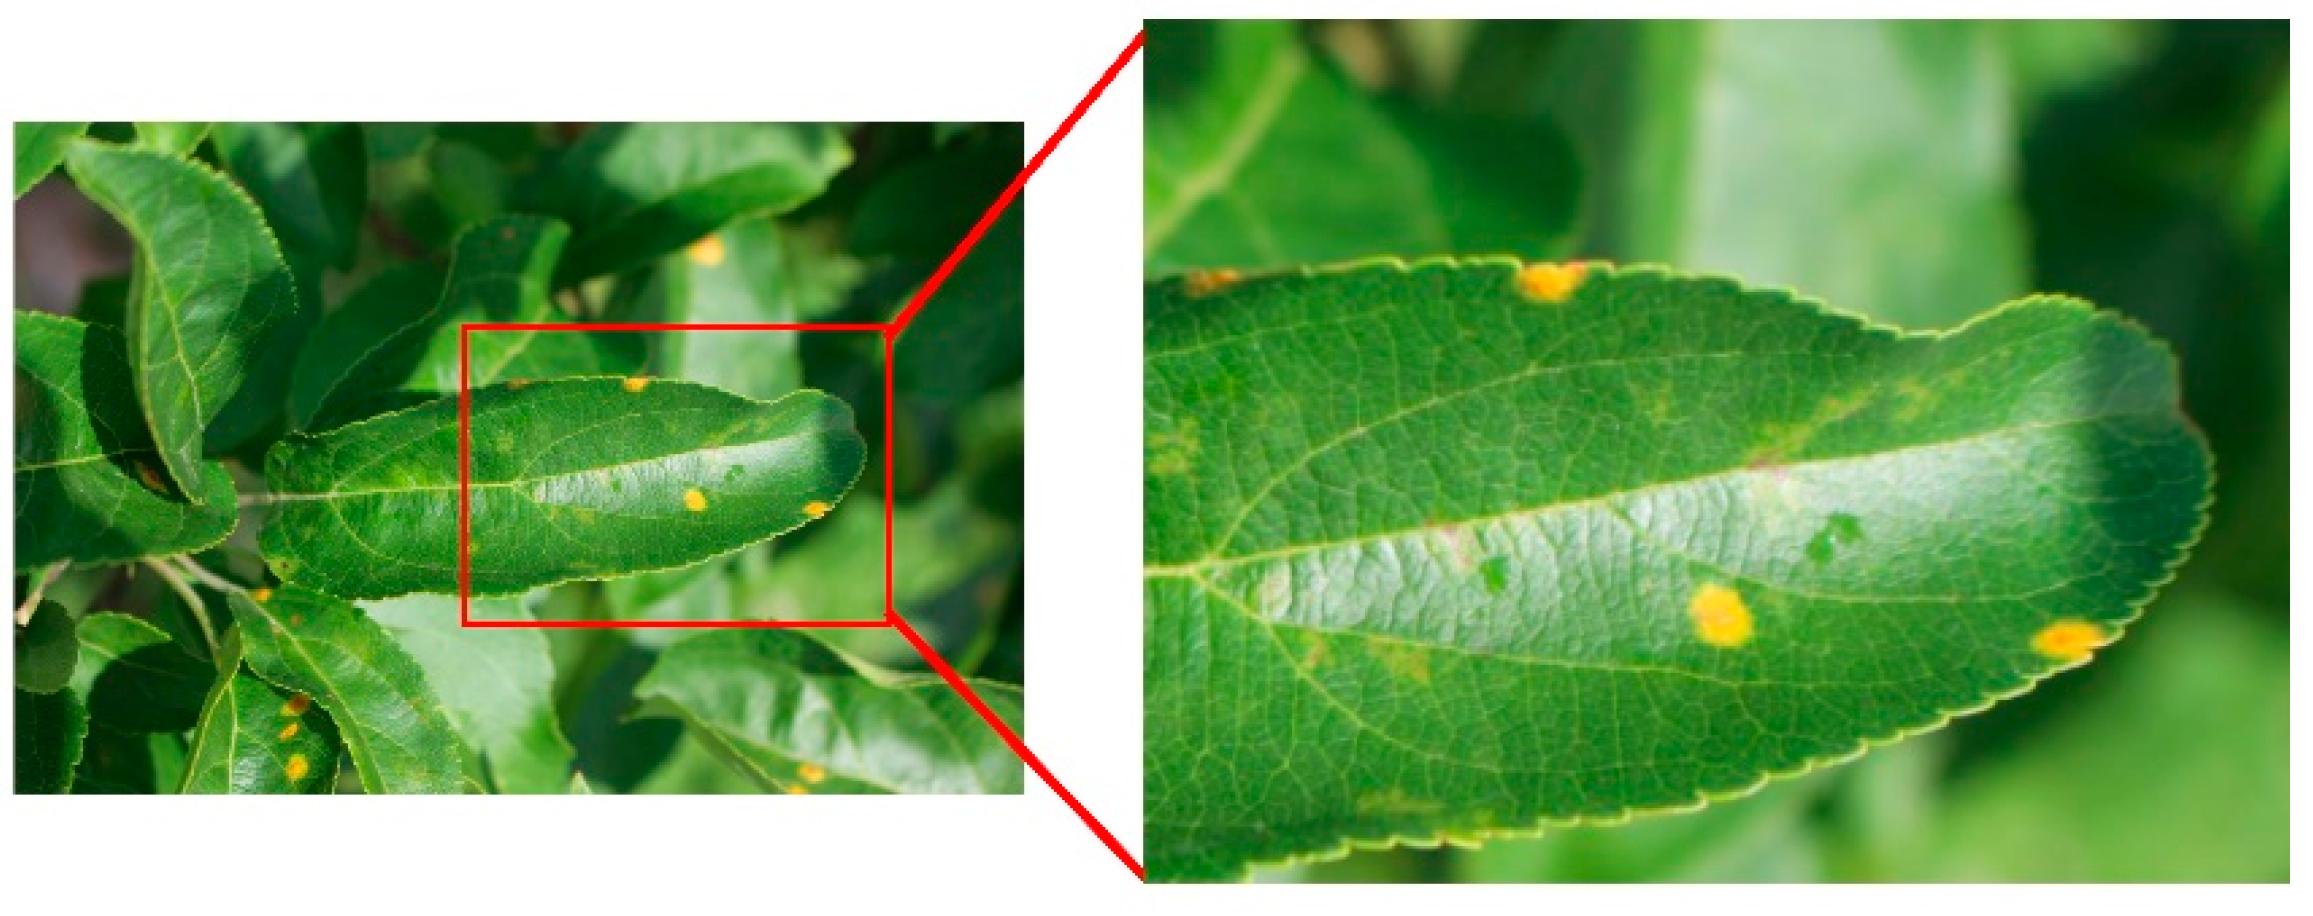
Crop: apple
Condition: rust